Saint-Tite station

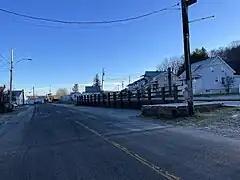
St. Tite, Marchildon Street, former Via Rail Canada Station Platform

The vast territory north of the St. Lawrence Plain, with its opening onto the immensity of the Canadian Shield, evokes grandiose dreams. In 1878, St. Laurence, Lower Laurentian & Saguenay obtained permission to build a track between Trois-Rivières and Saguenay-Lac-Saint-Jean via Saint-Tite.